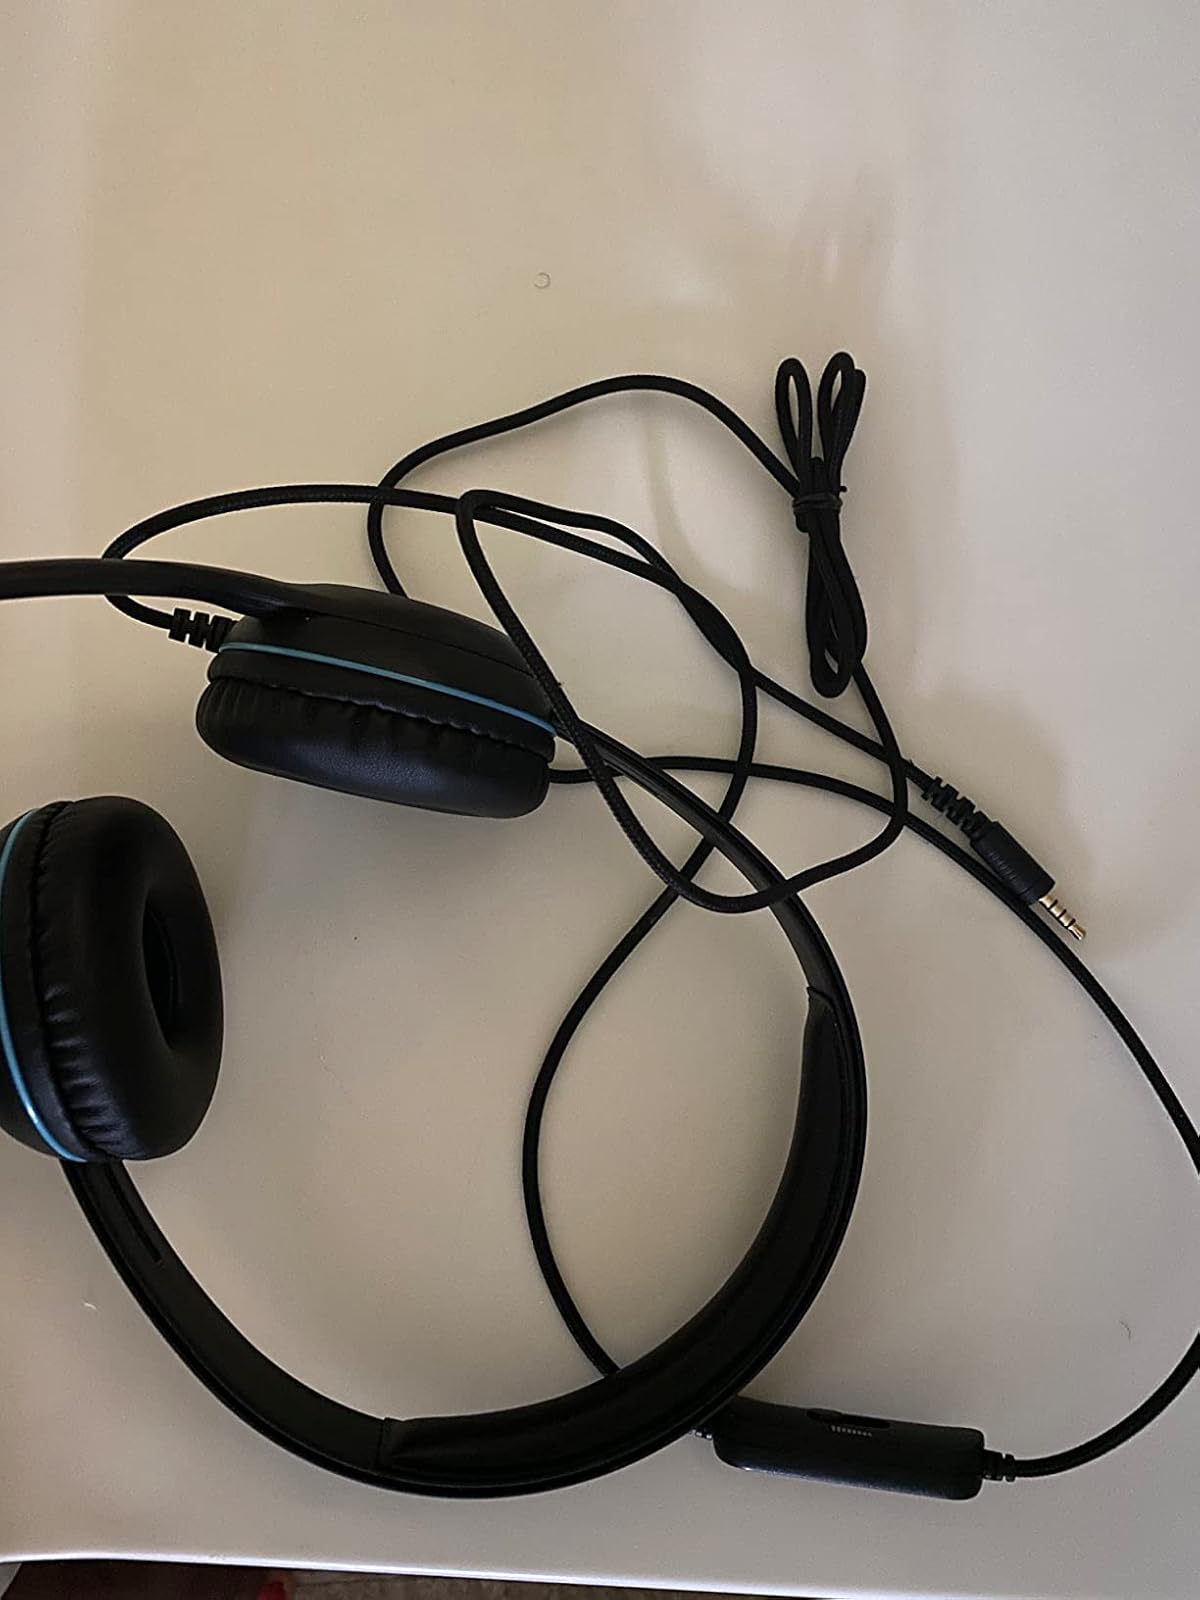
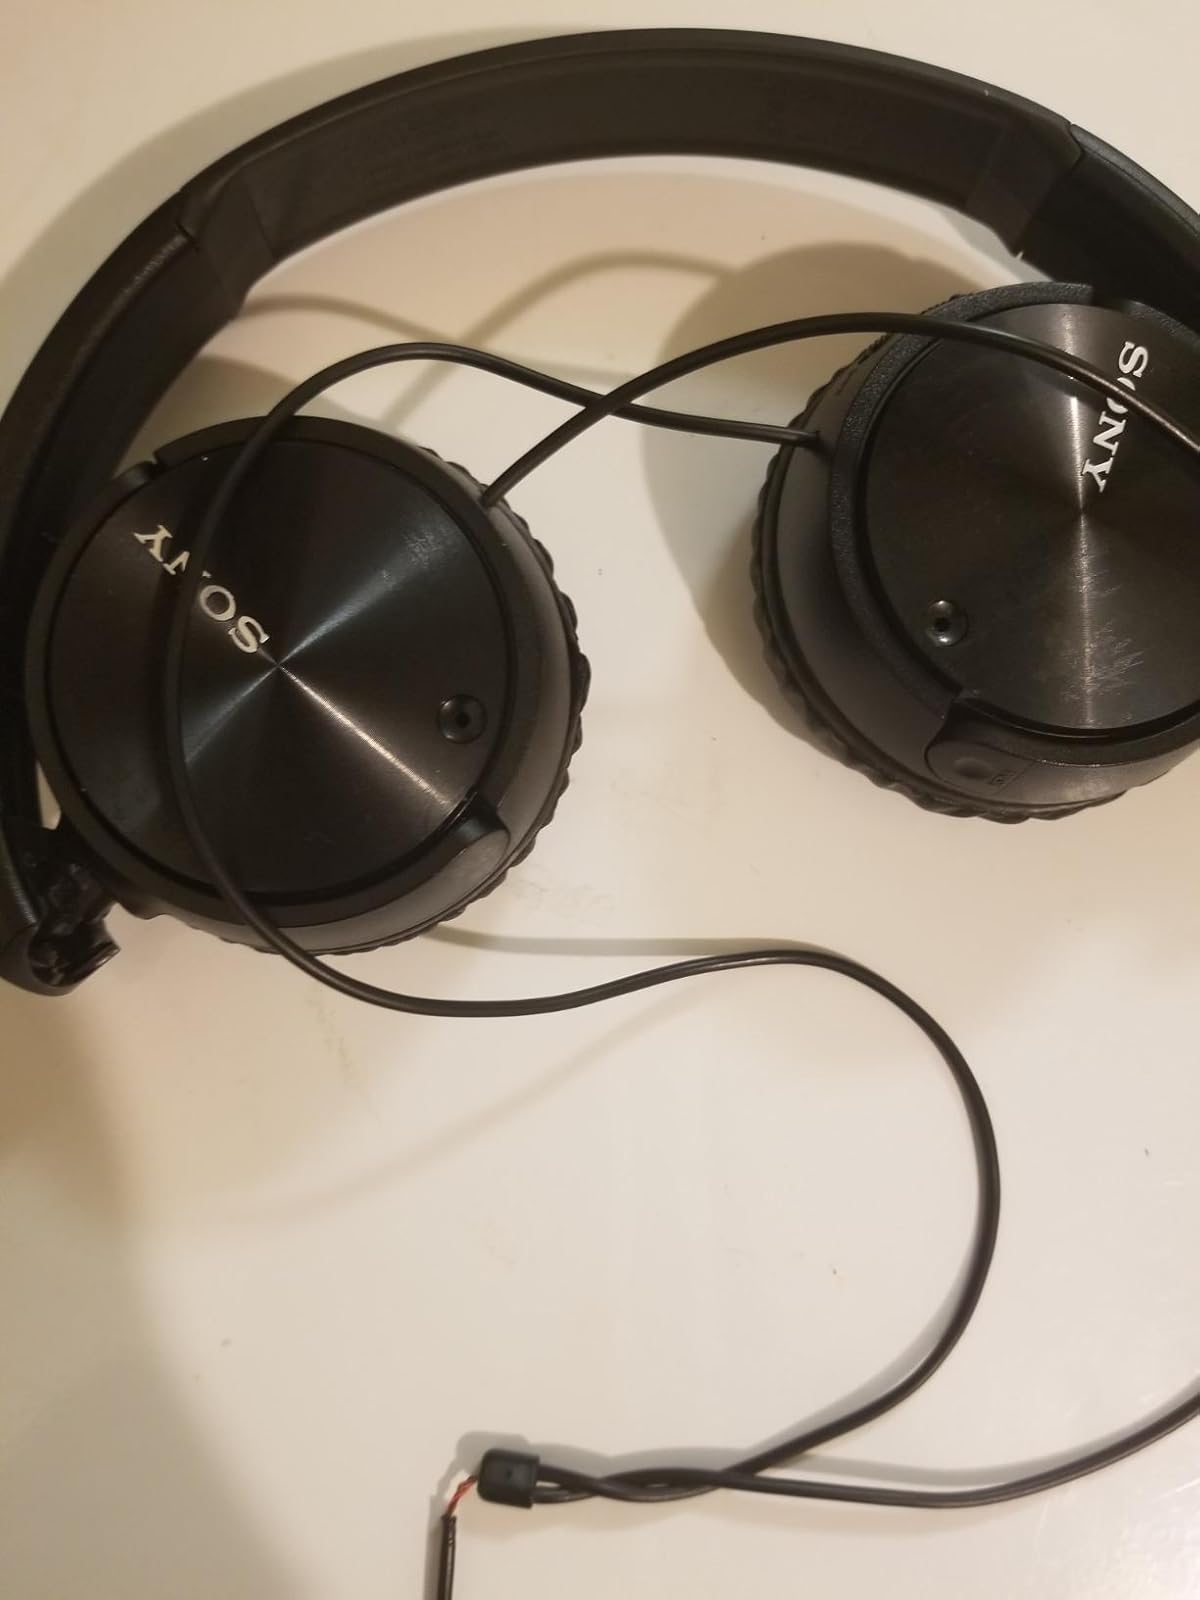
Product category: headphones
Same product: no